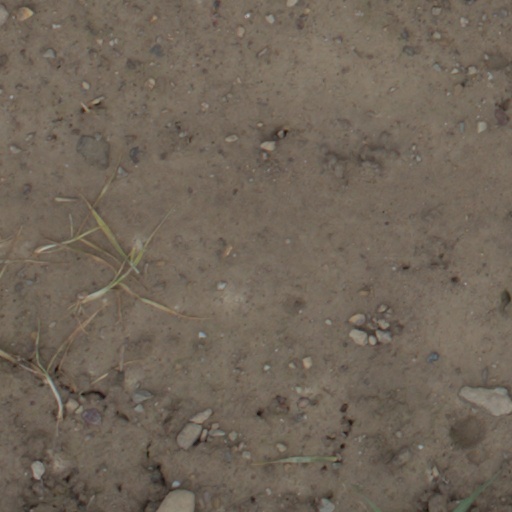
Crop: wheat